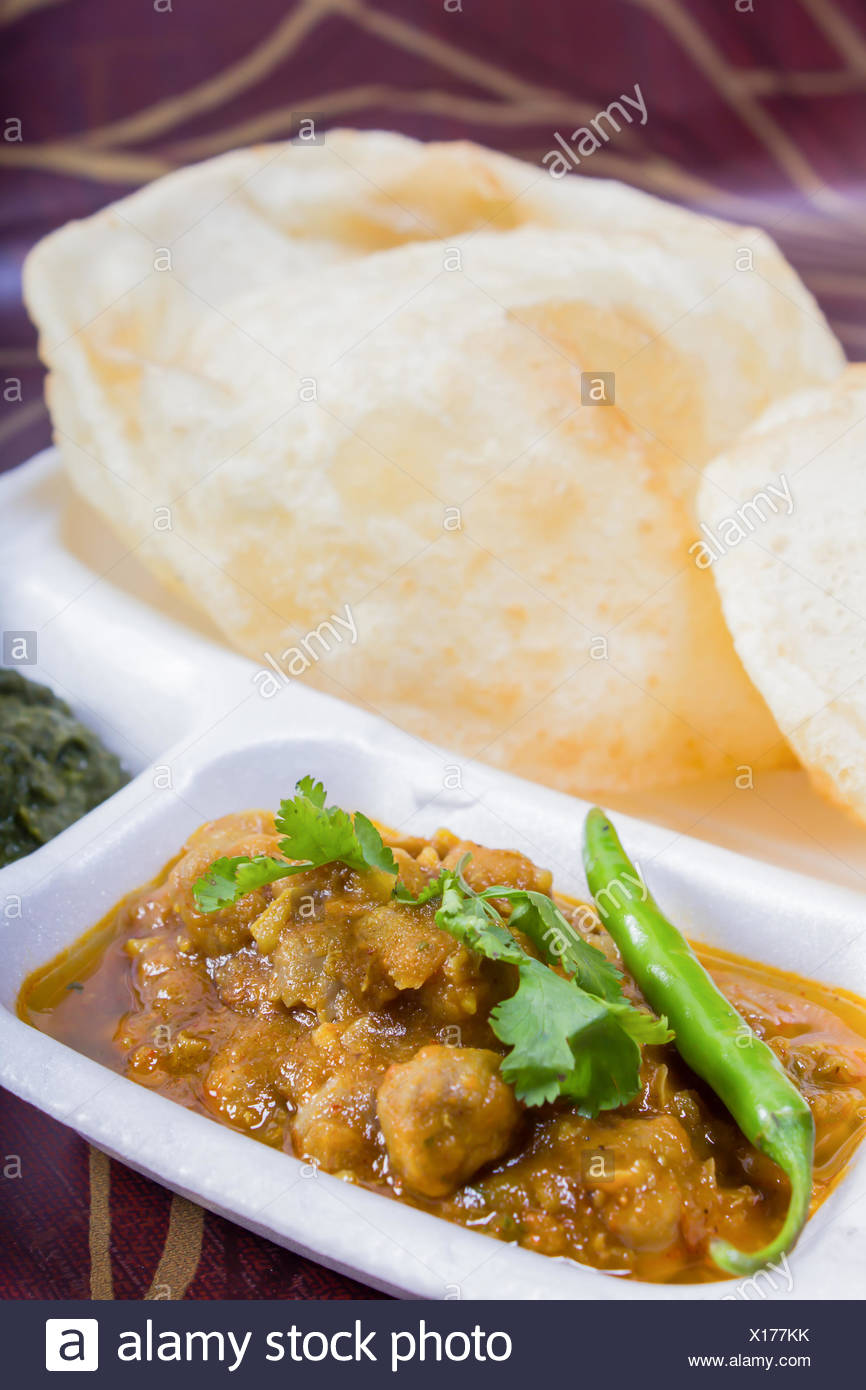
Dish: chole_bhature